Nevada State Route 157

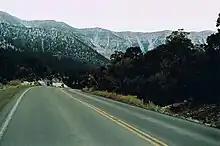
SR 157 in the Spring Mountains in 2007

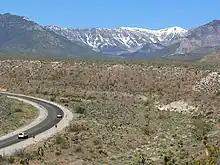
View of Kyle Canyon with SR 157 in the foreground in 2005

The highway begins at a dead end near Mount Charleston before descending downwards to the village of Mount Charleston. SR 157 then heads east, rapidly losing elevation. Within a span of , an elevation of is lost with a noticeable difference: temperatures increase, trees and shrubs become less green and numerous, and lasting snow cover during winter months is no longer present. Part of the route is designated as a Nevada Scenic Byway. SR 157 then meets Interstate 11 (I-11)/U.S. Route 95 (US 95) at a diverging diamond interchange before ending at Sunstone Parkway in northwest Las Vegas.